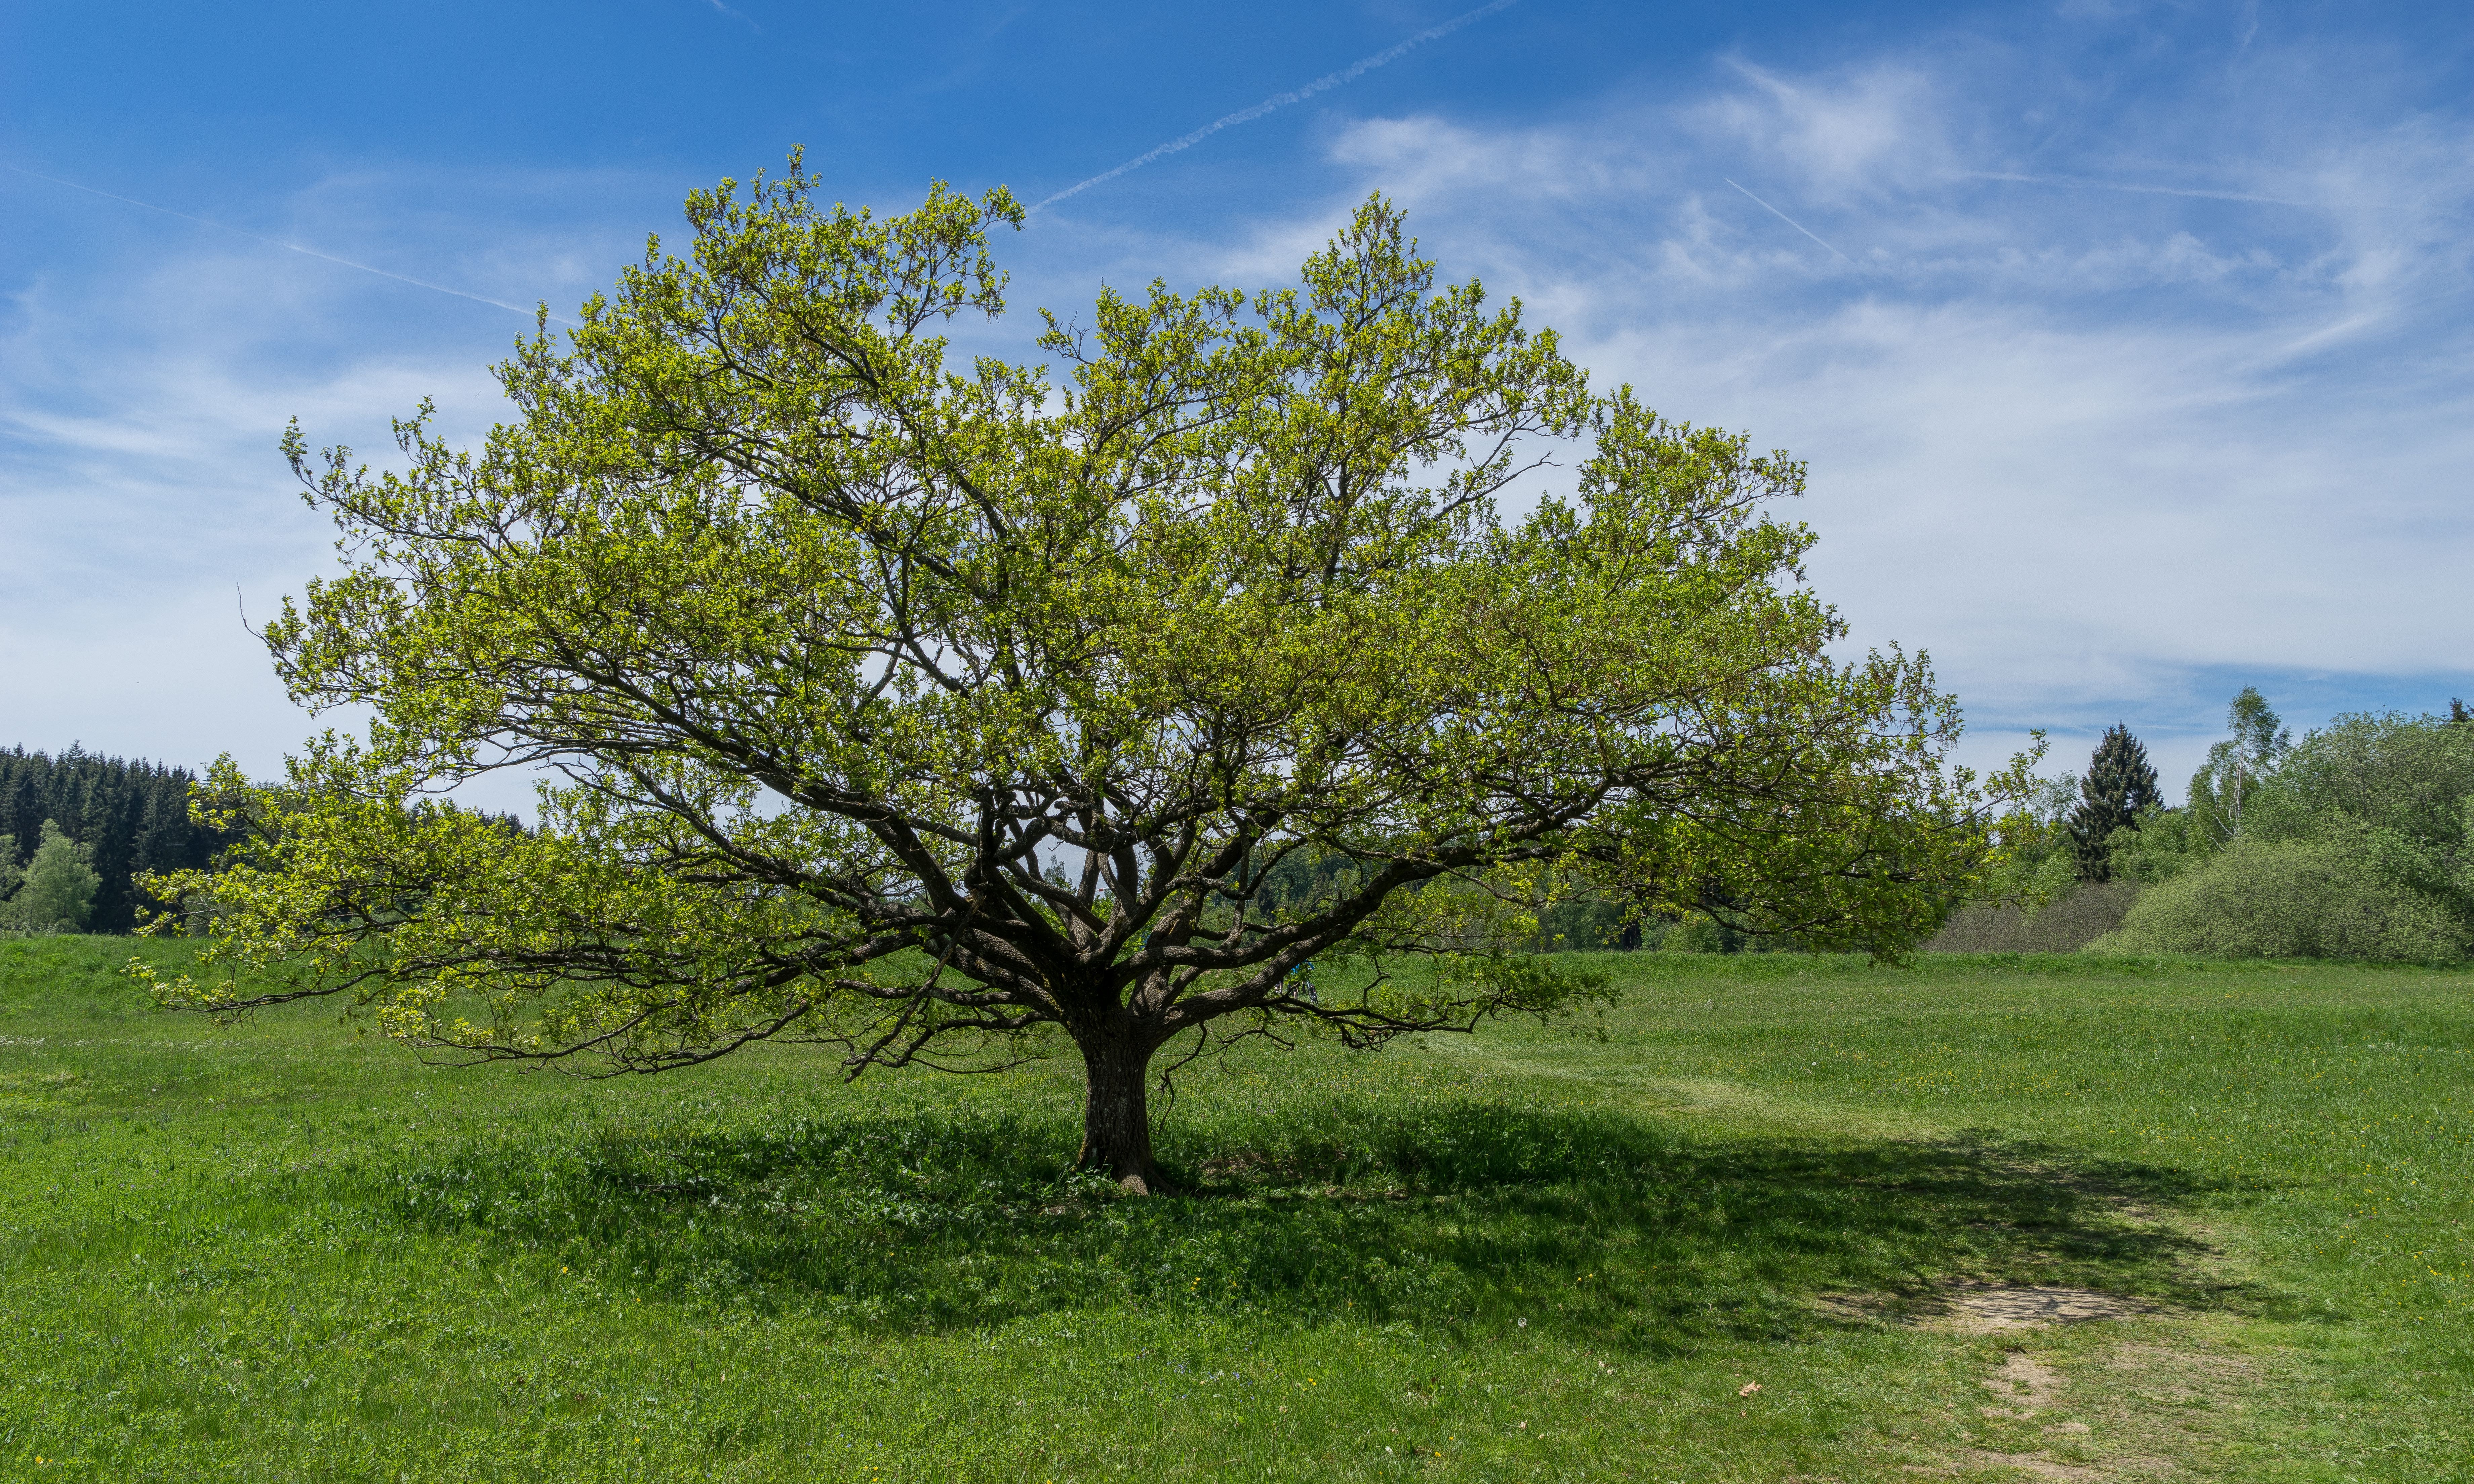
tree, grass, plant, meadow, hill, flower, summer, pasture, shadow, savanna, plain, grassland, shrub, deciduous, oak, ecosystem, rural area, flowering plant, tauchenweiler, walker meadows, grass clouds, woody plant, land plant